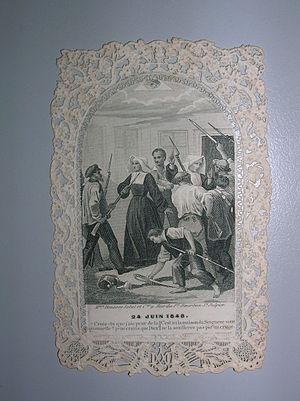
Les filles de Saint Vincent de Paul sauvent un officier de la garde mobile au faubourg Saint Marceau. Image pieuse de la Maison Bouasse-Lebel &amp
Le canivet est un genre particulier d'image pieuse ou image sainte de l'iconographie chrétienne. Les bords et parfois l'ensemble de l'image sont traités pour imiter la dentelle. Le plus souvent, les motifs ciselés entourent une miniature peinte à l'huile, à la gouache ou aquarellée, représentant un saint, une sainte, ou illustrant une scène biblique. Ce type d'image, que l'on gardait dans les missels comme soutien dévotionnel, est en vogue aux XVII et XVIIIèmes siècles. À partir du milieu du XIXᵉ siècle, on va trouver en grand nombre des images imitant les vrais canivets : les « images dentelles » qui sont réalisées semi industriellement. Ces dernières images sont abusivement dénommées « canivets » par de très nombreux amateurs ou professionnels. Certains les qualifient de « canivets mécaniques », ce qui est mieux mais encore inexact.
L'imagerie populaire est l'ensemble des productions d'images destinées à être vendues à un prix très modique aux populations tant rurales qu'urbaines, au cours des siècles passés, à des fins diverses : religieuses, éducatives, divertissantes, décoratives. Il s'agit de la première méthode de communication de masse par l'image. La première forme a été celle des estampes produites pour être vendues sur les marchés, dans les boutiques et par des colporteurs.